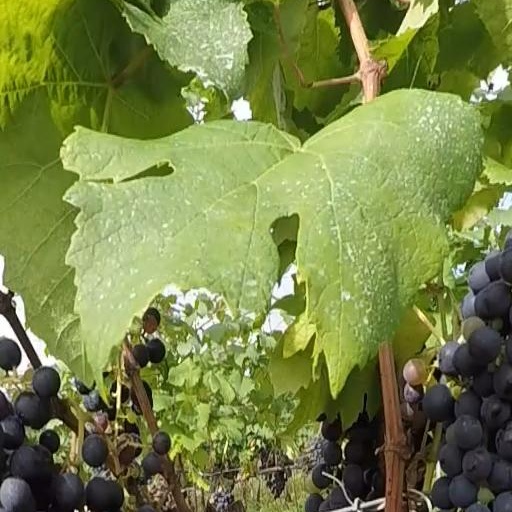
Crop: grape